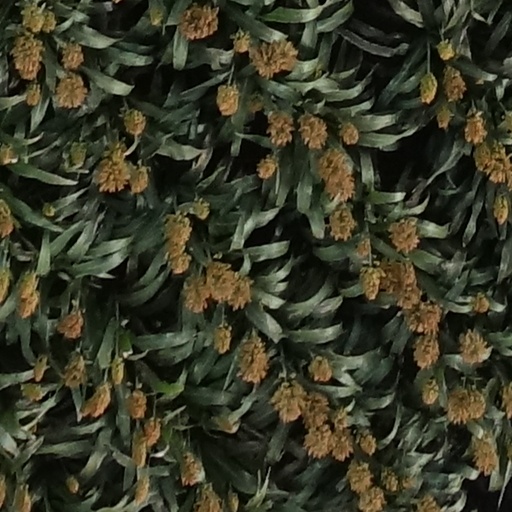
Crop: sorghum